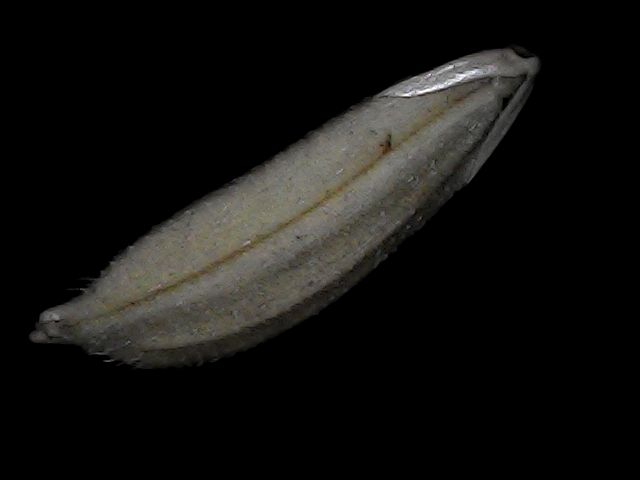
Rice variety: Bd72